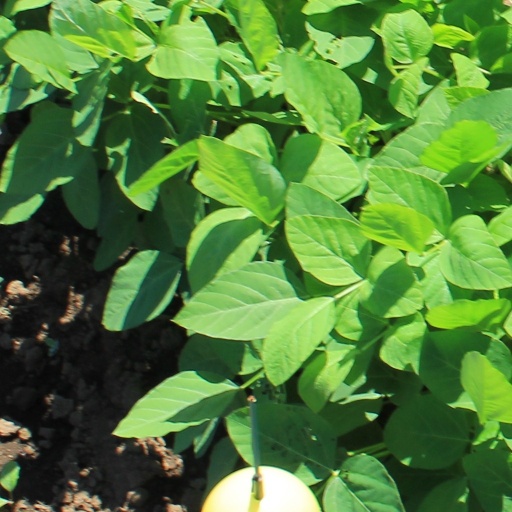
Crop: soybean